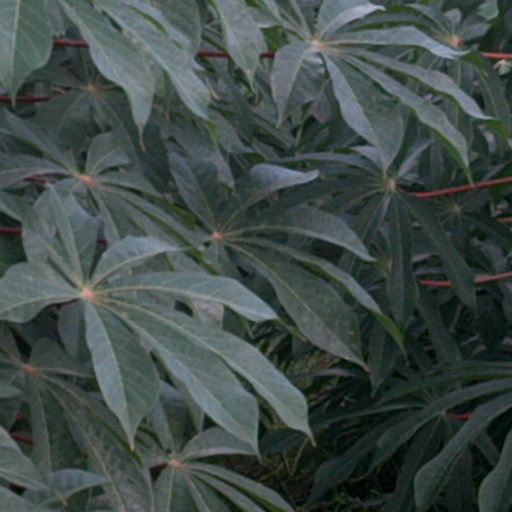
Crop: cassava